History of music in Paris

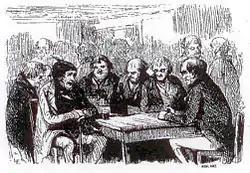
The "goguette" called "Les joyeux" in a café in 1844

Despite the turmoil of the Revolution (or perhaps partly because of it) musical theater thrived during the period. New theaters appeared: the "Théâtre du Vaudeville", the "Palais-Variétes" and the "Théâtre Feydeau". The Feydau theater featured both a troupe performing French comic operas, and another performing Italian comedies. A half-dozen new theaters on the "Boulevard du Temple", the new theater district of the city, performed vaudeville, pantomime and comic opera. The actress Mademoiselle Montansier opened her own musical theater in the Palais-Royal. The great fair of Saint-Germain, was closed by the Revolution, but a new theater, the "Théâtre Lyrique de Saint-Germain", opened on its old site in 1791. Seventy-six new comic operas or vaudeville programs were staged in 1790, and fifty new works in each of the following years. Censorship of theatrical works was abolished in 1791, but this freedom did not last long. In 1793, the Committee of Public Safety decreed that any theater which put on plays "contrary to the spirit of the Revolution" would be closed and its property seized. After this decree, musical works on patriotic and revolutionary themes multiplied in the Paris theaters.